Monica (singer)

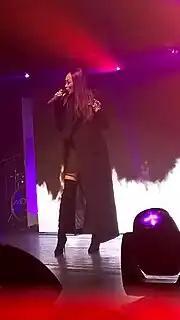
Monica performing in 2014

In 2011, Monica joined the debut season of the reality talent show "The Voice" as an adviser to musician coach Cee Lo Green. In April 2012, her seventh studio album, "New Life", was released. It marked her first release with RCA, following its absorption of J Records in October 2011. Reception for the album was generally mixed; AllMusic complimented the album's "saucy, spirited, and soulful vibe" while Adam Markovitz of "Entertainment Weekly" criticized its "cheesy choruses and outdated tunes". Commercially, "New Life" debuted at number four on the "Billboard" 200 and number two on the Top R&B/Hip-Hop Albums. The album spawned two preview singles, "Anything (To Find You)" and "Until It's Gone", both of which peaked in the top 30 on the "Billboard" R&B/Hip-Hop Songs chart. Lead single "It All Belongs to Me", another duet with singer Brandy, charted similarly, reaching number 23 on the same chart. The same year, Monica along with Fred Hammond was featured on gospel music recording artist James Fortune and FIYA's single "Hold On" which became a top five hit on the Christian Songs chart and garnered a Grammy Award nomination for Best Gospel Song at the 54th awards ceremony.